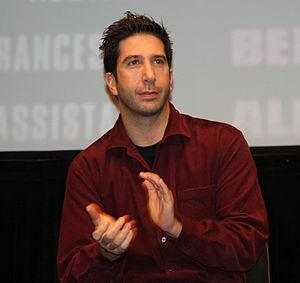
Friends [fɹɛnz] est une sitcom américaine en 10 saisons, avec 236 épisodes de 22 minutes, créée par Marta Kauffman et David Crane, et qui a rencontré un large succès dans de nombreux pays.
David Lawrence Schwimmer est un acteur et réalisateur américain né le 2 novembre 1966 à Astoria. Il est connu pour avoir interprété le personnage de Ross Geller dans la série Friends.